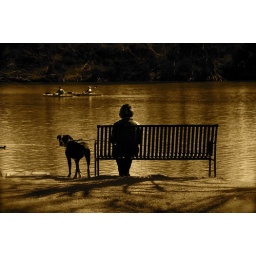
Women sitting by Town Lake with dog